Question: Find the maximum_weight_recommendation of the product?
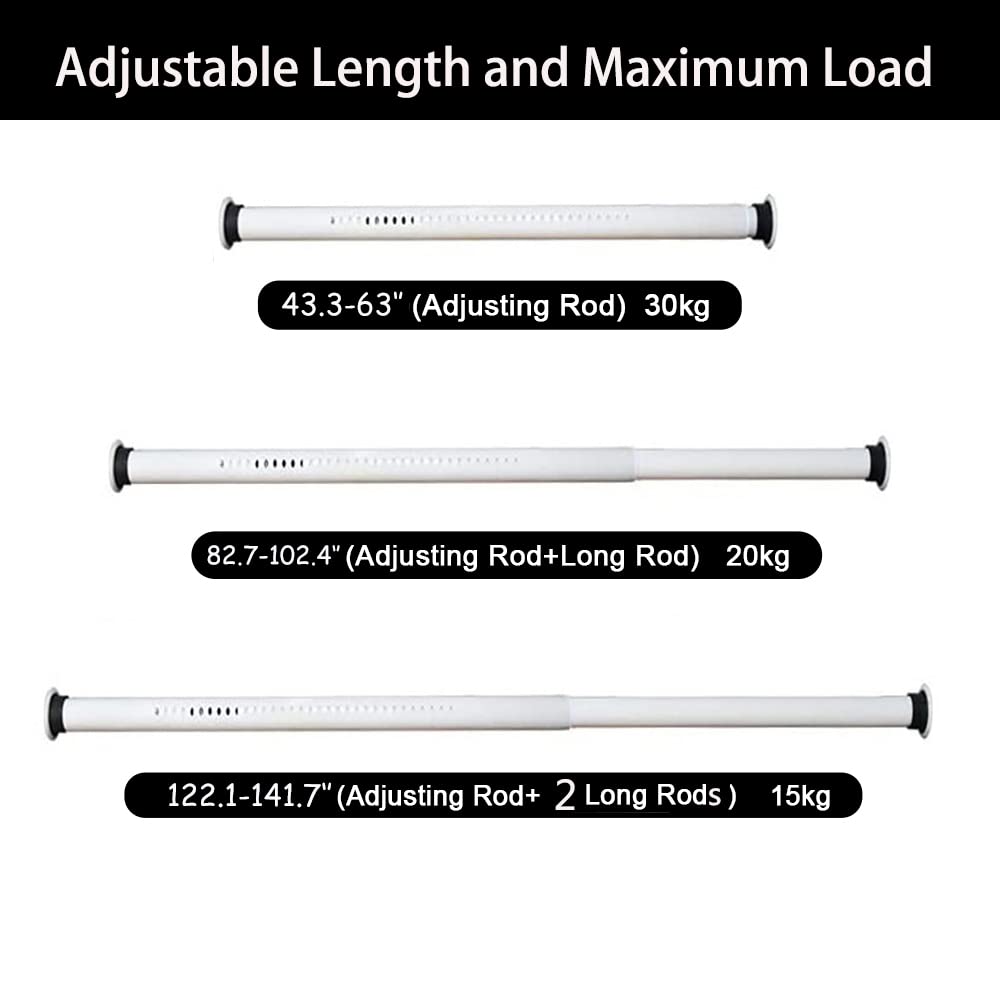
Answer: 15.0 kilogram